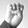
ASL letter: E